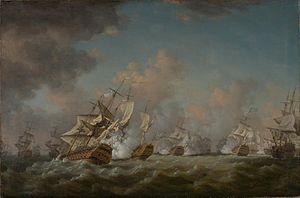
Vue générale de la bataille des Cardinaux le 20 novembre 1759. Guerre de Sept Ans. A gauche au premier plan
Le Sphinx est un vaisseau à deux ponts portant 64 canons, construit par Pierre Salinoc pour la Marine royale française et lancé de Brest en 1755. Il est mis en chantier pendant la vague de construction qui sépare la fin de guerre de Succession d'Autriche du début de la guerre de Sept Ans (1755). Il participe à de nombreuses opérations pendant la guerre de Sept Ans. Il est retiré du service en 1775.
Le Thésée était un vaisseau de 74 canons français, construit à Brest en 1758. Il fut perdu accidentellement à la bataille des Cardinaux lors de sa première année de service. L'épave, identifiée en 2009, est en bon état. Elle pourrait faire l'objet d'importantes fouilles archéologiques sous-marines, voire d'un renflouage, sur le modèle de ce qui s'est déjà fait pour des épaves des XVIᵉ et XVIIᵉ siècles en Suède et en Angleterre.